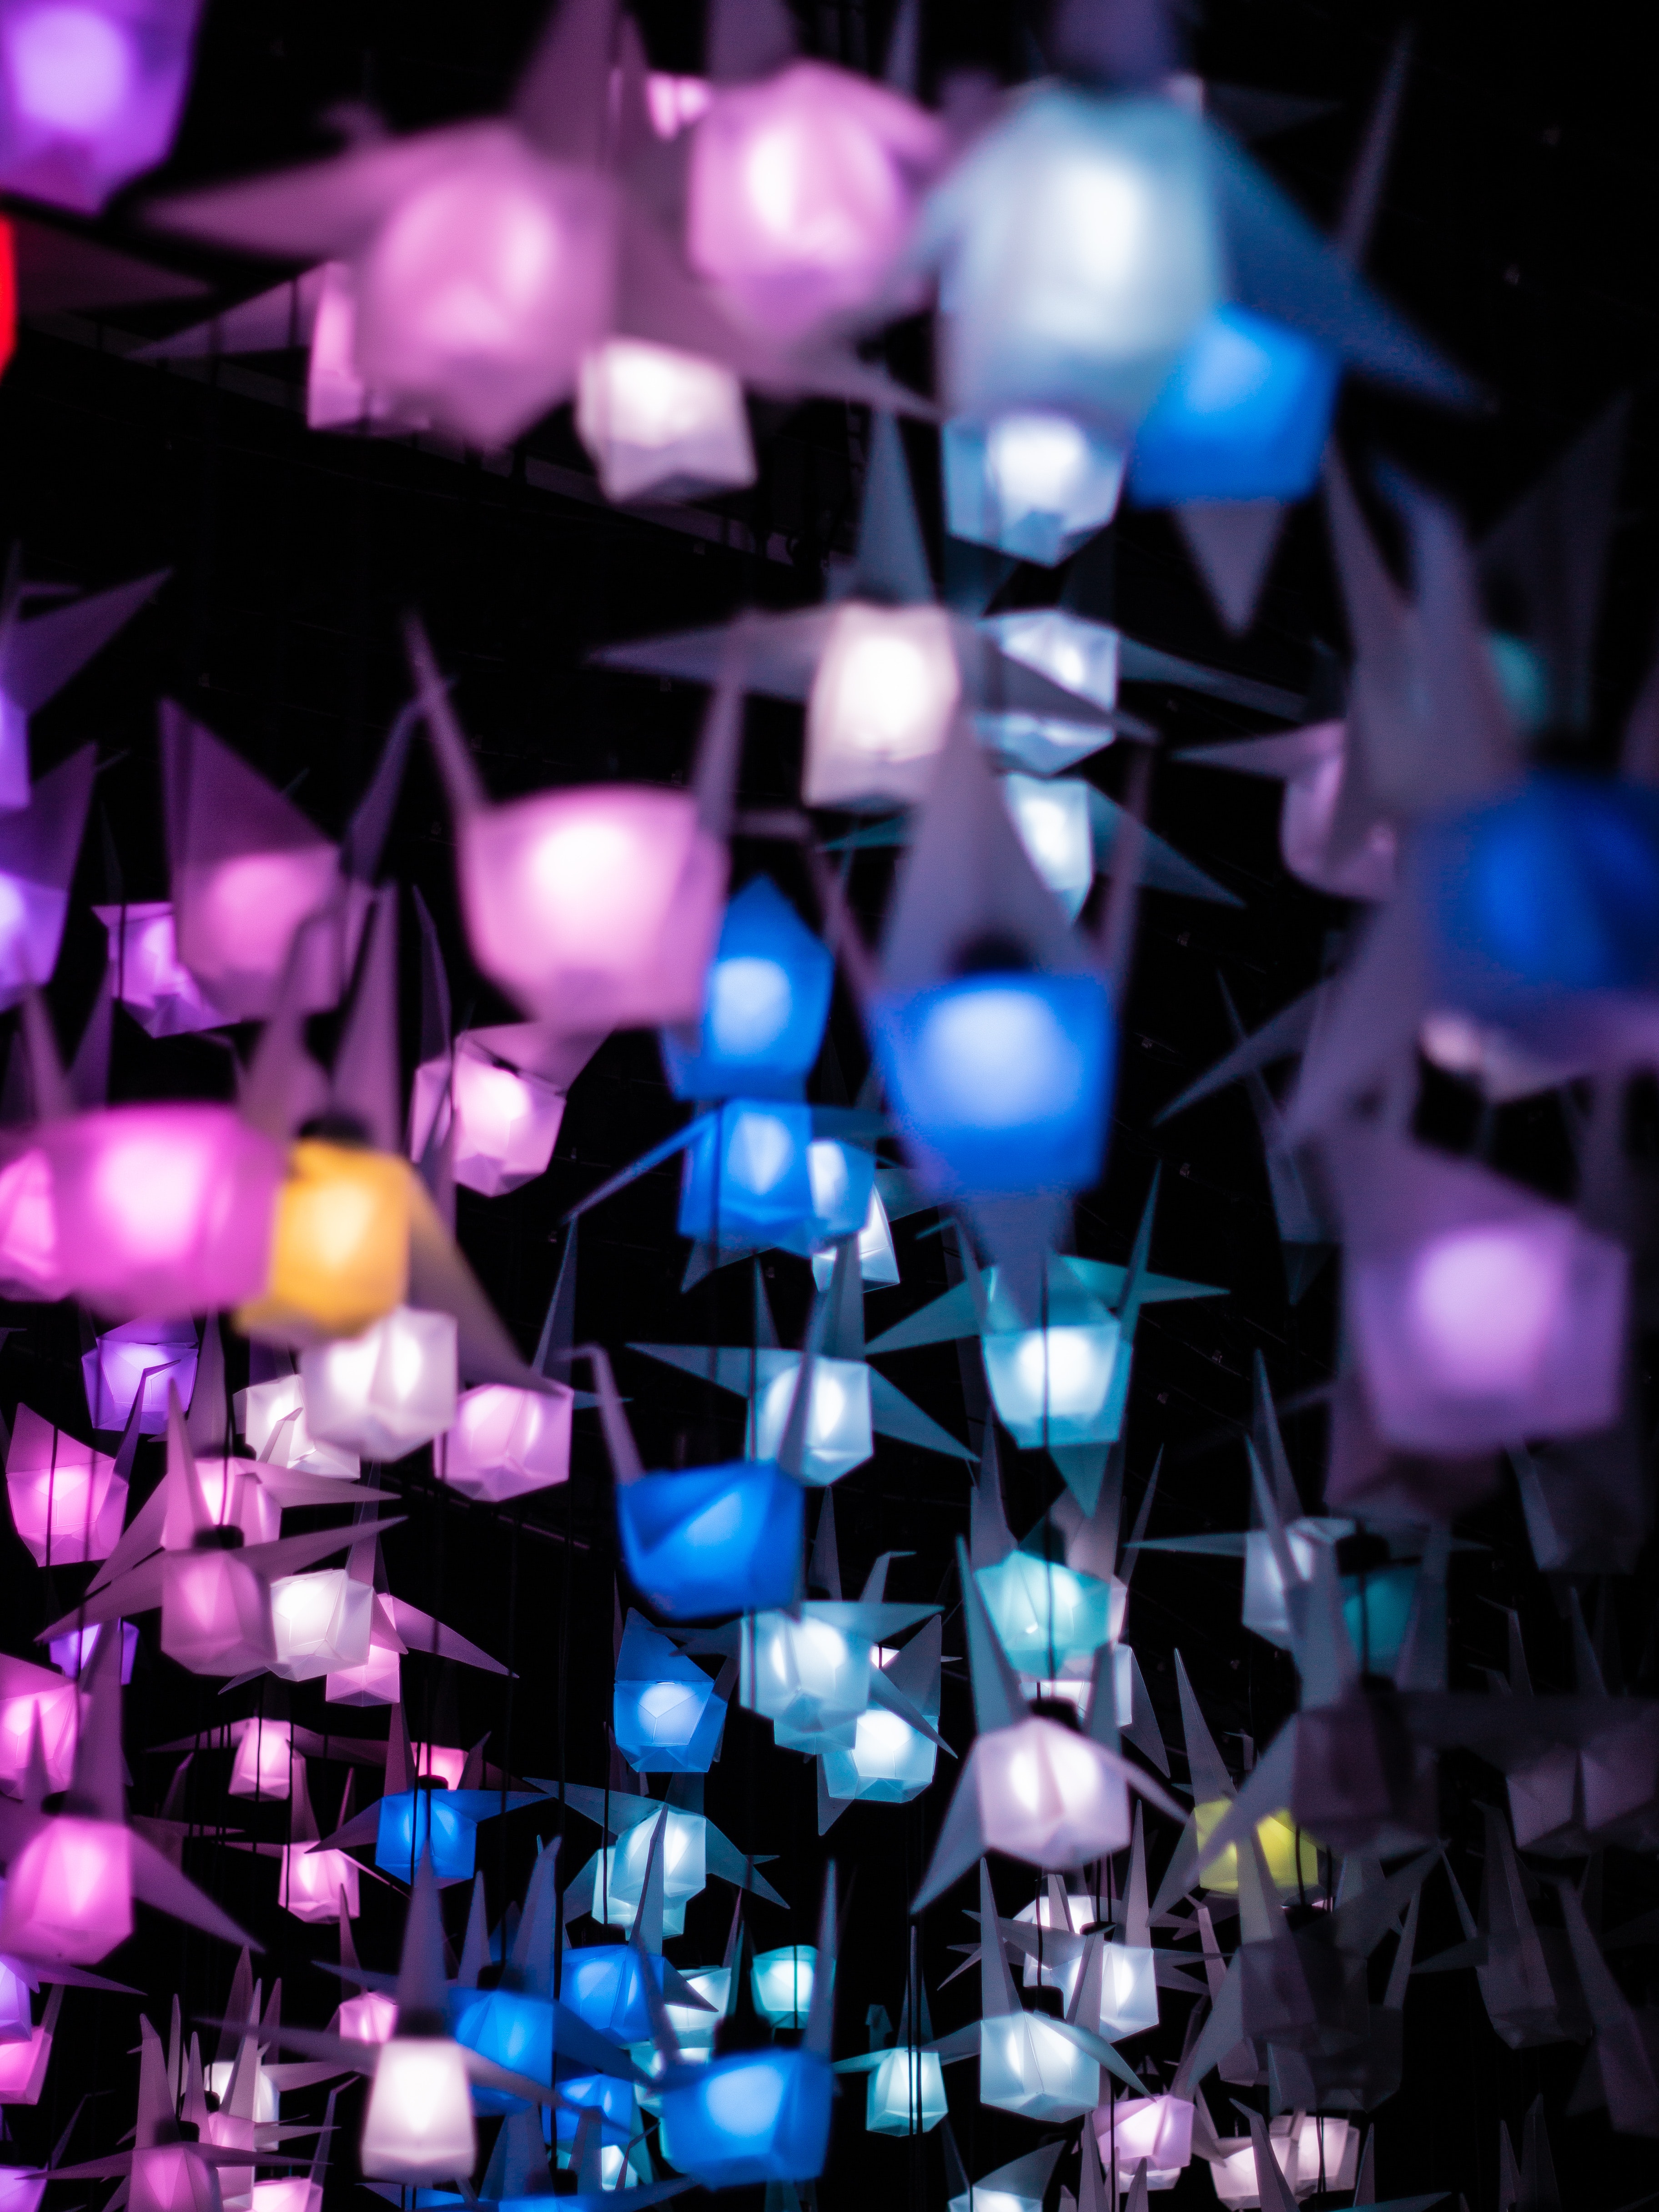
purple, violet, lighting, computer wallpaper, space